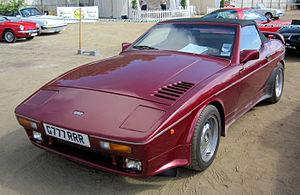
Les TVR 400, 450 et 430SE sont une série de voitures de sport ouvertes conçues et construites par TVR à la fin des années 80 et au début des années 90. La 400SE a été présentée en 1988 et la 450SE un an plus tard. La 400SE est la dernière des TVR Wedges construites, les ultimes voitures étant produites fin 1991 et immatriculées en 1992. Il y eut aussi des versions spéciales comme la 400SX avec compresseurs volumétriques Sprintex construites par le concessionnaire «Northern TVR Center» en 1989, et les trois 430SE construites en 1991 avec le moteur de la Griffith.